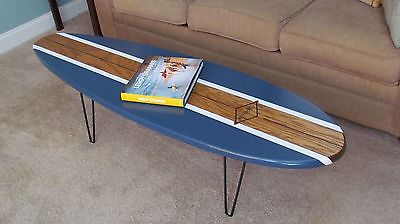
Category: table